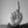
ASL letter: D